Miharu Imanishi

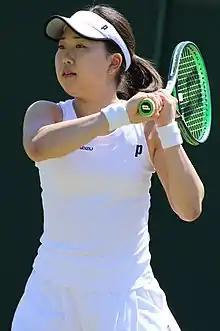
Imanishi at the 2018 Wimbledon qualifying

On 28 May 2018, she reached her highest WTA singles ranking of 187. On 9 September 2019, she peaked at No. 251 in the doubles rankings. In her career, she won six singles and six doubles titles on the ITF Women's Circuit.